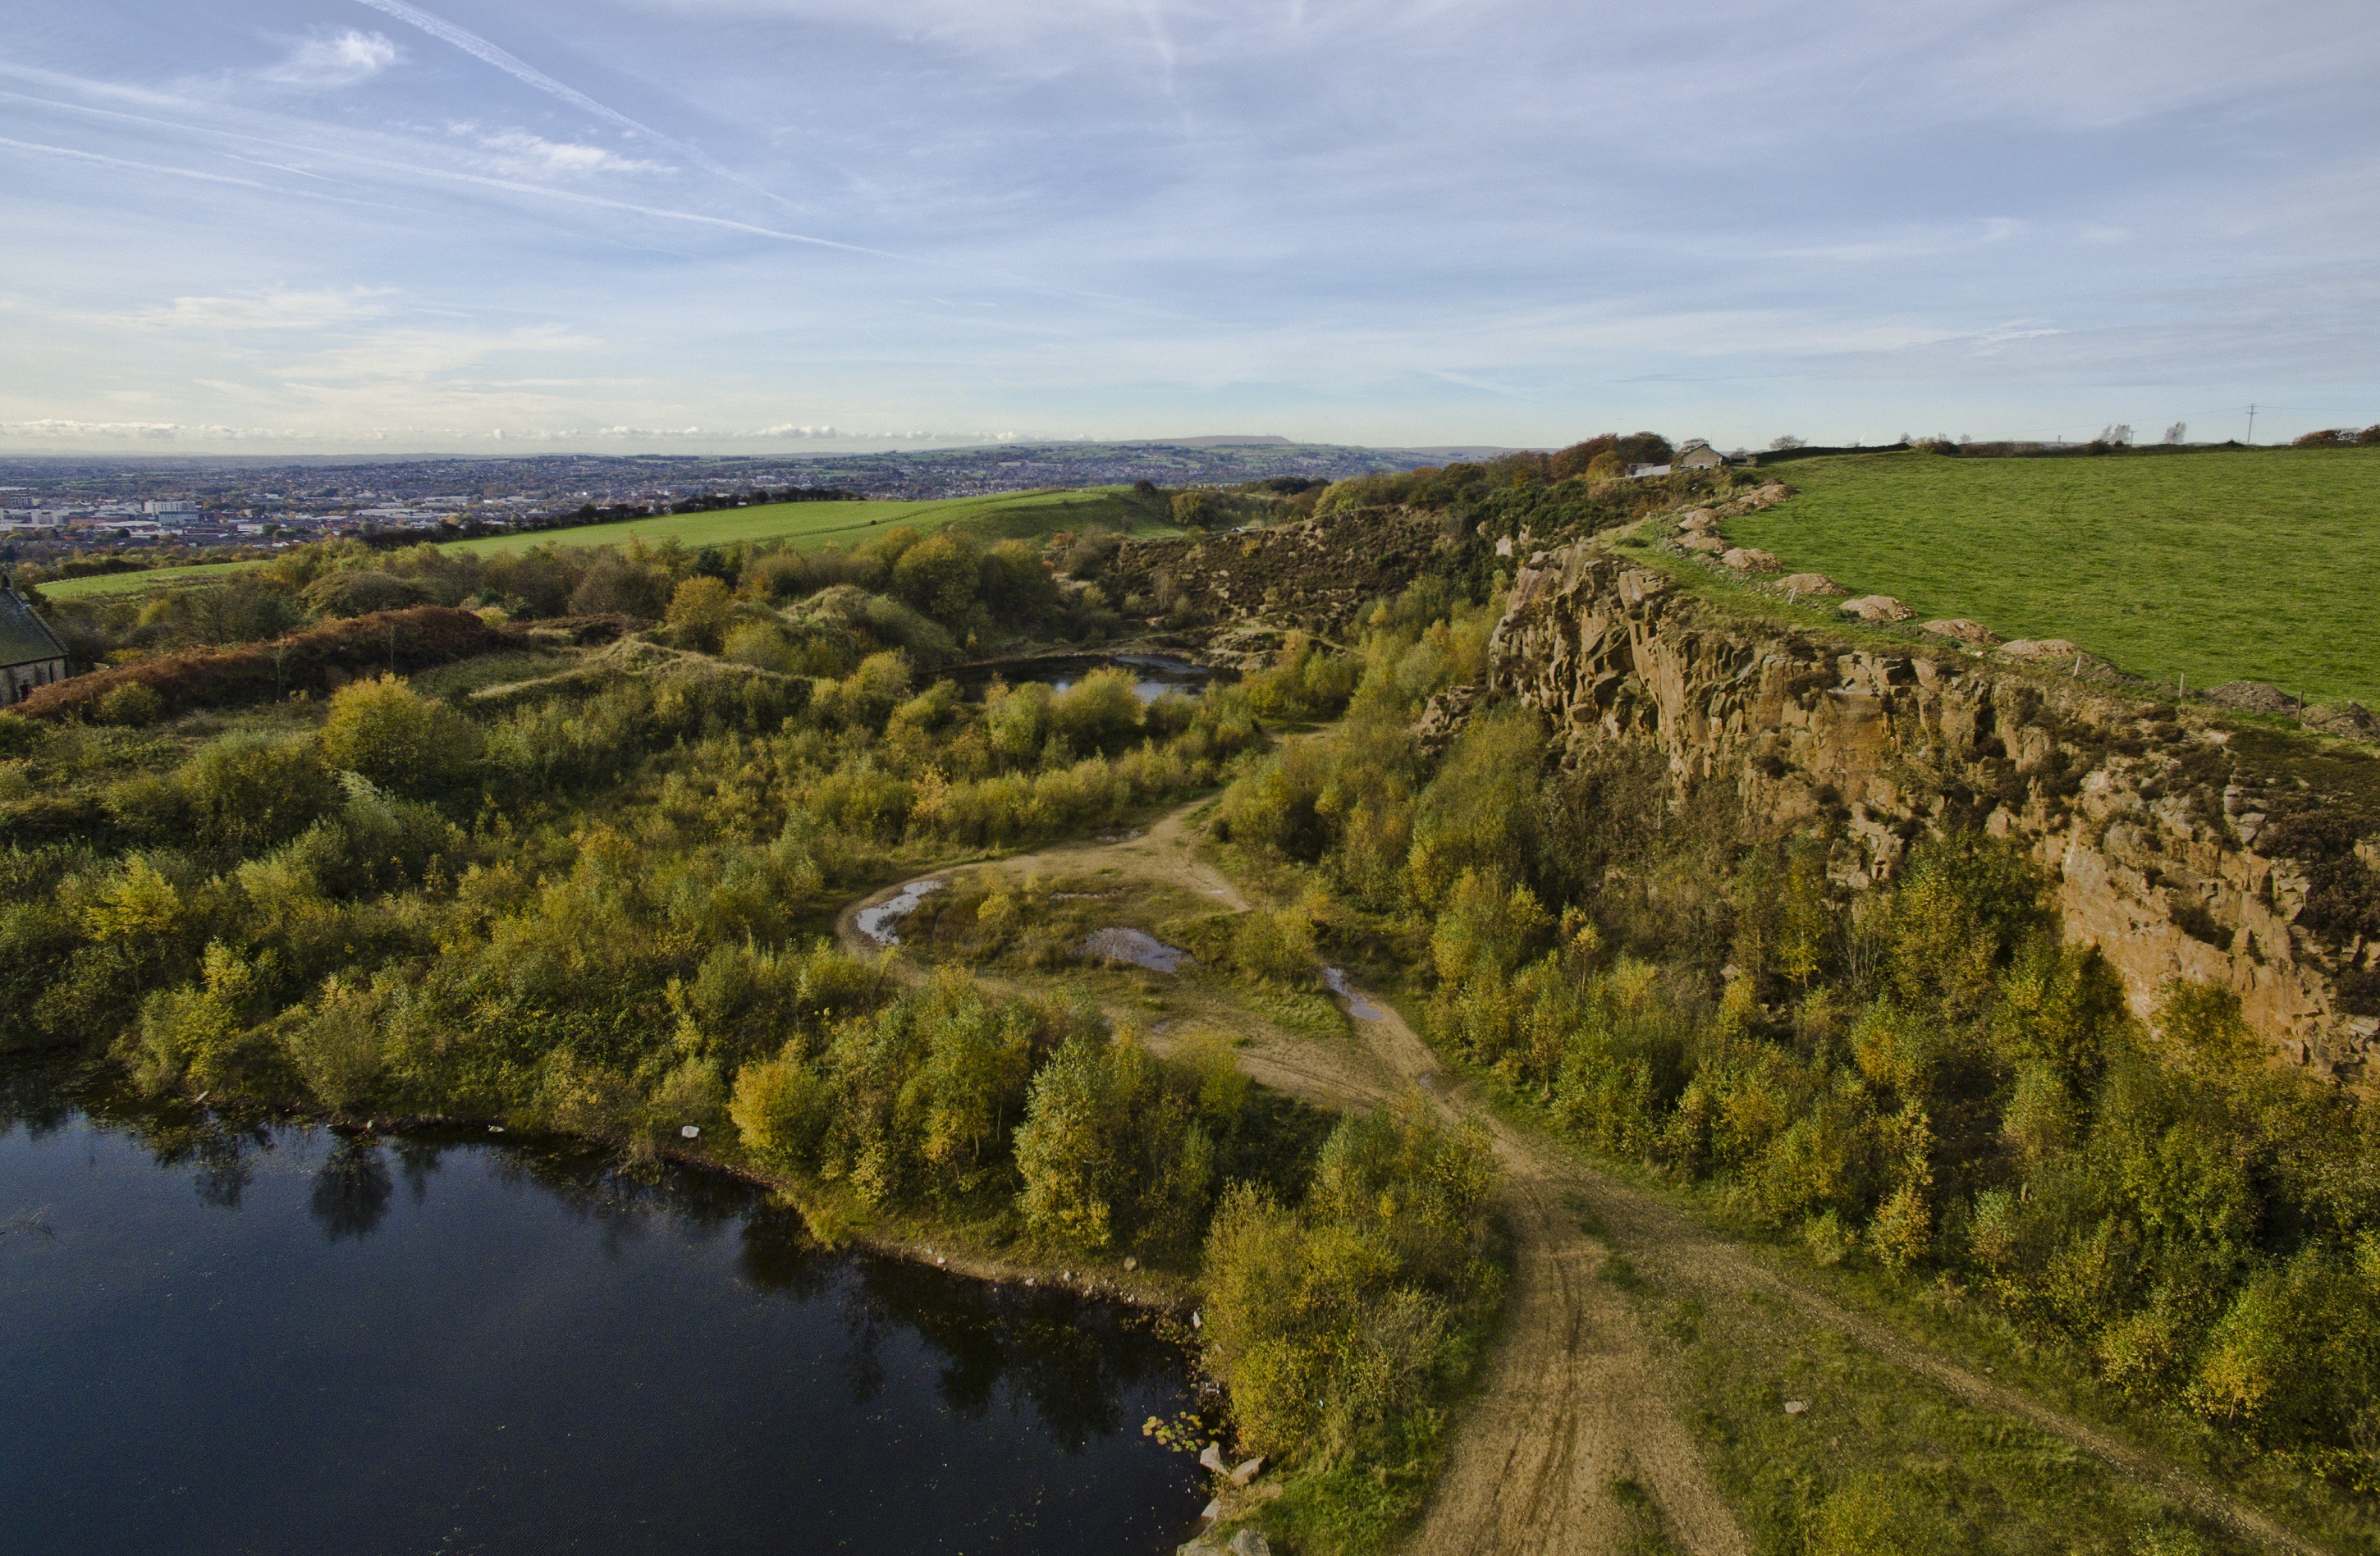
landscape, coast, tree, marsh, mountain, sky, field, camera, air, hill, lake, river, fly, aircraft, green, flight, reservoir, agriculture, aerial, terrain, waterway, plain, drone, mountains, wetland, plateau, propeller, habitat, ecosystem, copter, rural area, aerial photography, natural environment, geographical feature